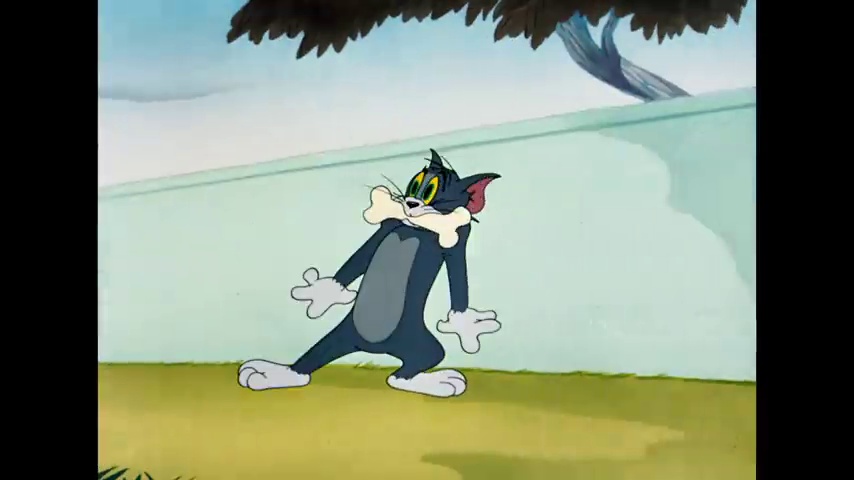
Portrait style: Cartoon Portrait